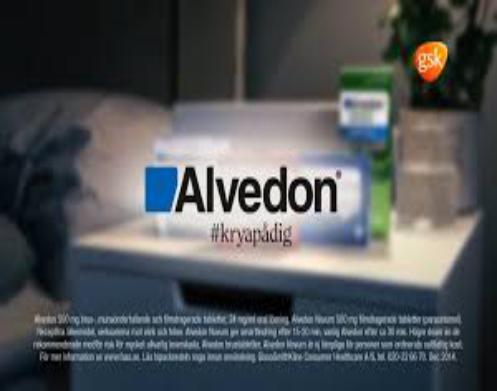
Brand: alvedon
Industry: Medical